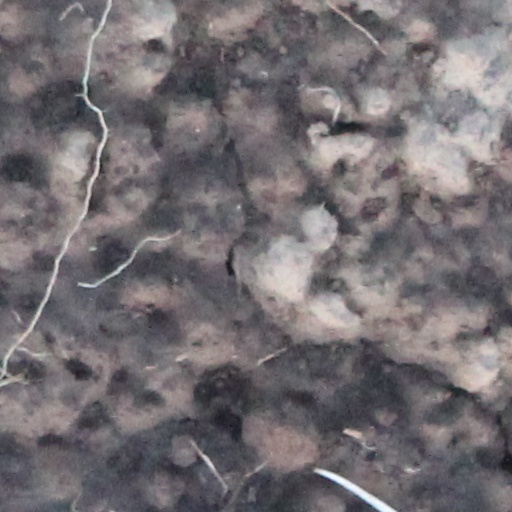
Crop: wheat